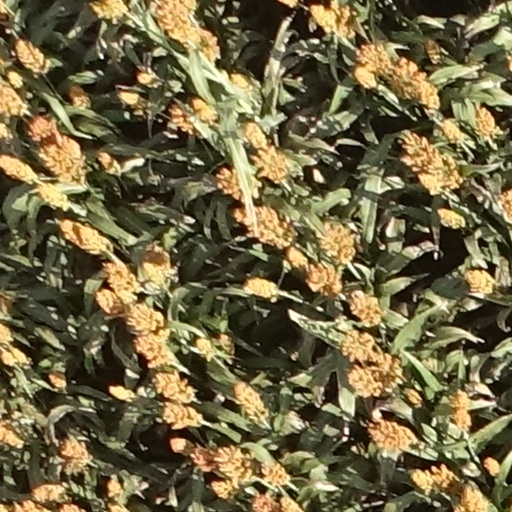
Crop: sorghum